Jeffboat

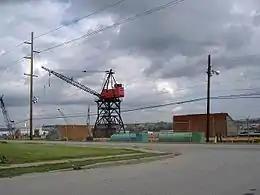
Jeffboat

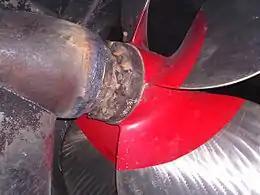
Jeffboat Marine Repair

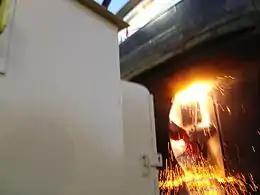
Jeffboat Marine Repair - Kort nozzle repair

Jeffboat was a shipyard in Jeffersonville, Indiana founded by James Howard in 1834, a builder of steamboats. The company was owned by the Howard family until it was sold leading up to World War II. Following the war, it became known as the Jeffersonville Boat and Machine Company and later changed its name to Jeffboat, the more commonly used short form of its name. The company was the largest inland shipbuilder in the United States and the second-largest builder of barges before it closed in 2018.